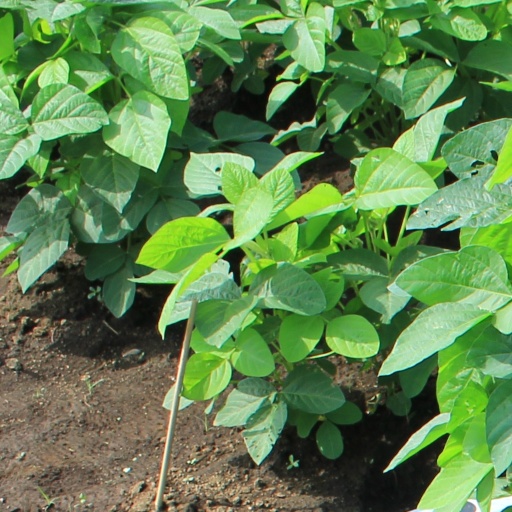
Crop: soybean